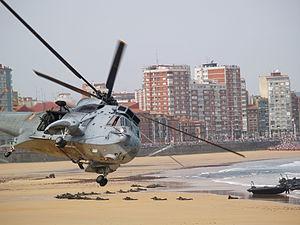
La Flotilla de Aeronaves est la composante aérienne de l'Armada espagnole depuis 1954. Elle est responsable de l'appui aérien et de la protection de la flotte et fournit un appui aérien aux Marines. Elle se compose de dix escadrons au total, dont six actifs et quatre en sommeil, chacun équipé d'un modèle spécifique d'appareils.